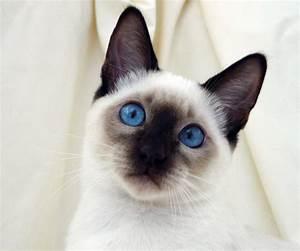
cat